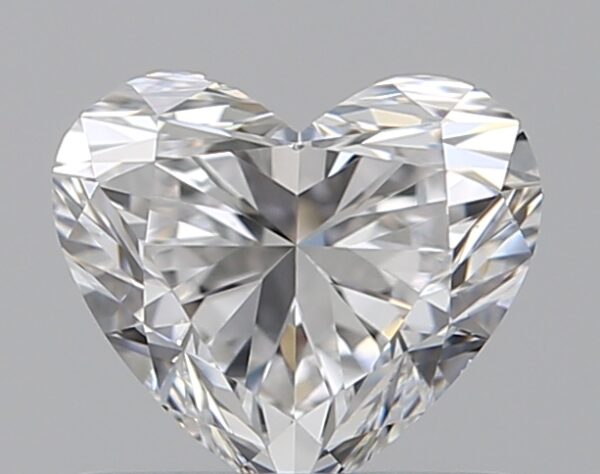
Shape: heart
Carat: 0.7
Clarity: VS2
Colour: D
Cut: EX
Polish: EX
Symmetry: EX
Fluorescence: N
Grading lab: GIA
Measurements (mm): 5.36 x 6.07 x 3.67